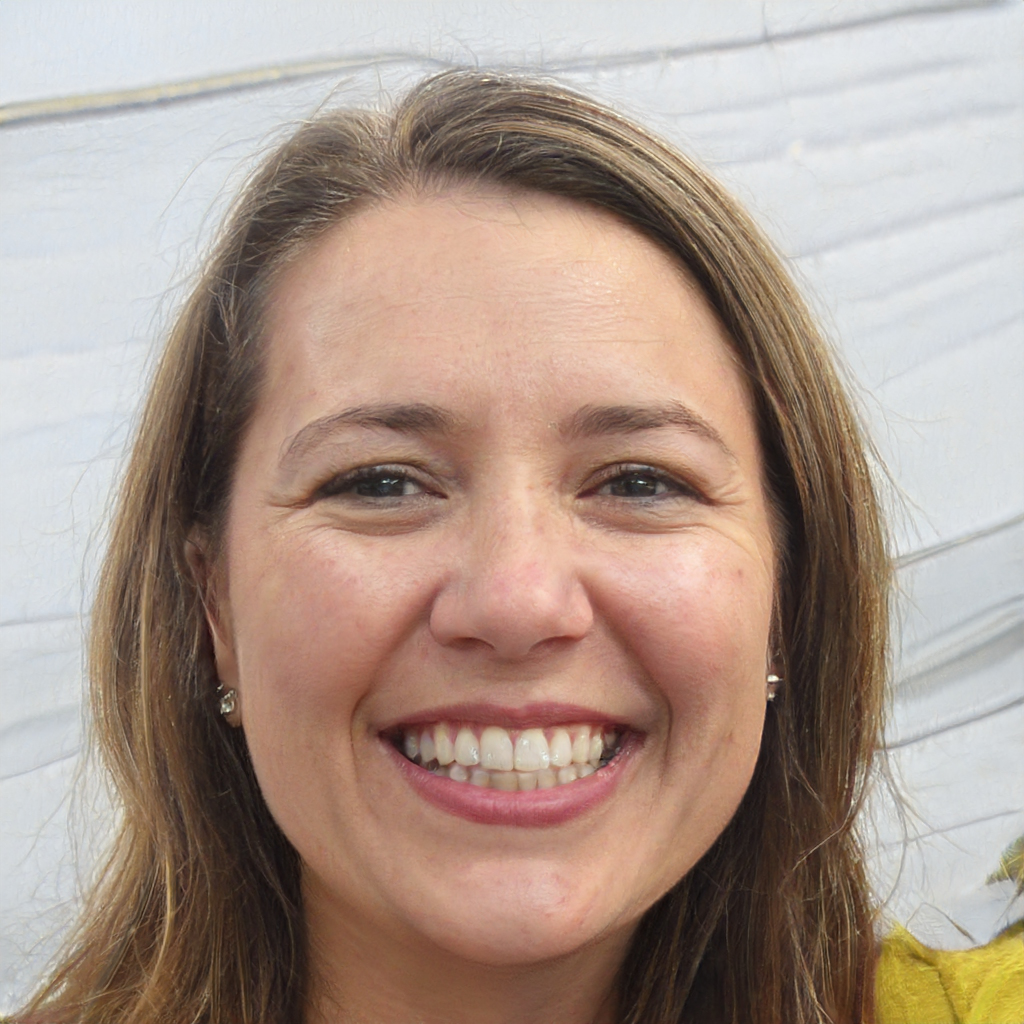
Label: Colored